July 2020 Armenian–Azerbaijani clashes

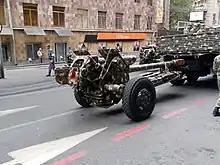
A D-30 howitzer in Armenian service, 2017

The Azerbaijani Ministry of Defence reported that clashes in Shahbuz–Julfa direction have stopped. According to the report, the use of rocket-propelled grenades and incendiary shells by the Armenian forces resulted in the burning of up to of land area.